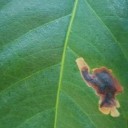
Label: Miner